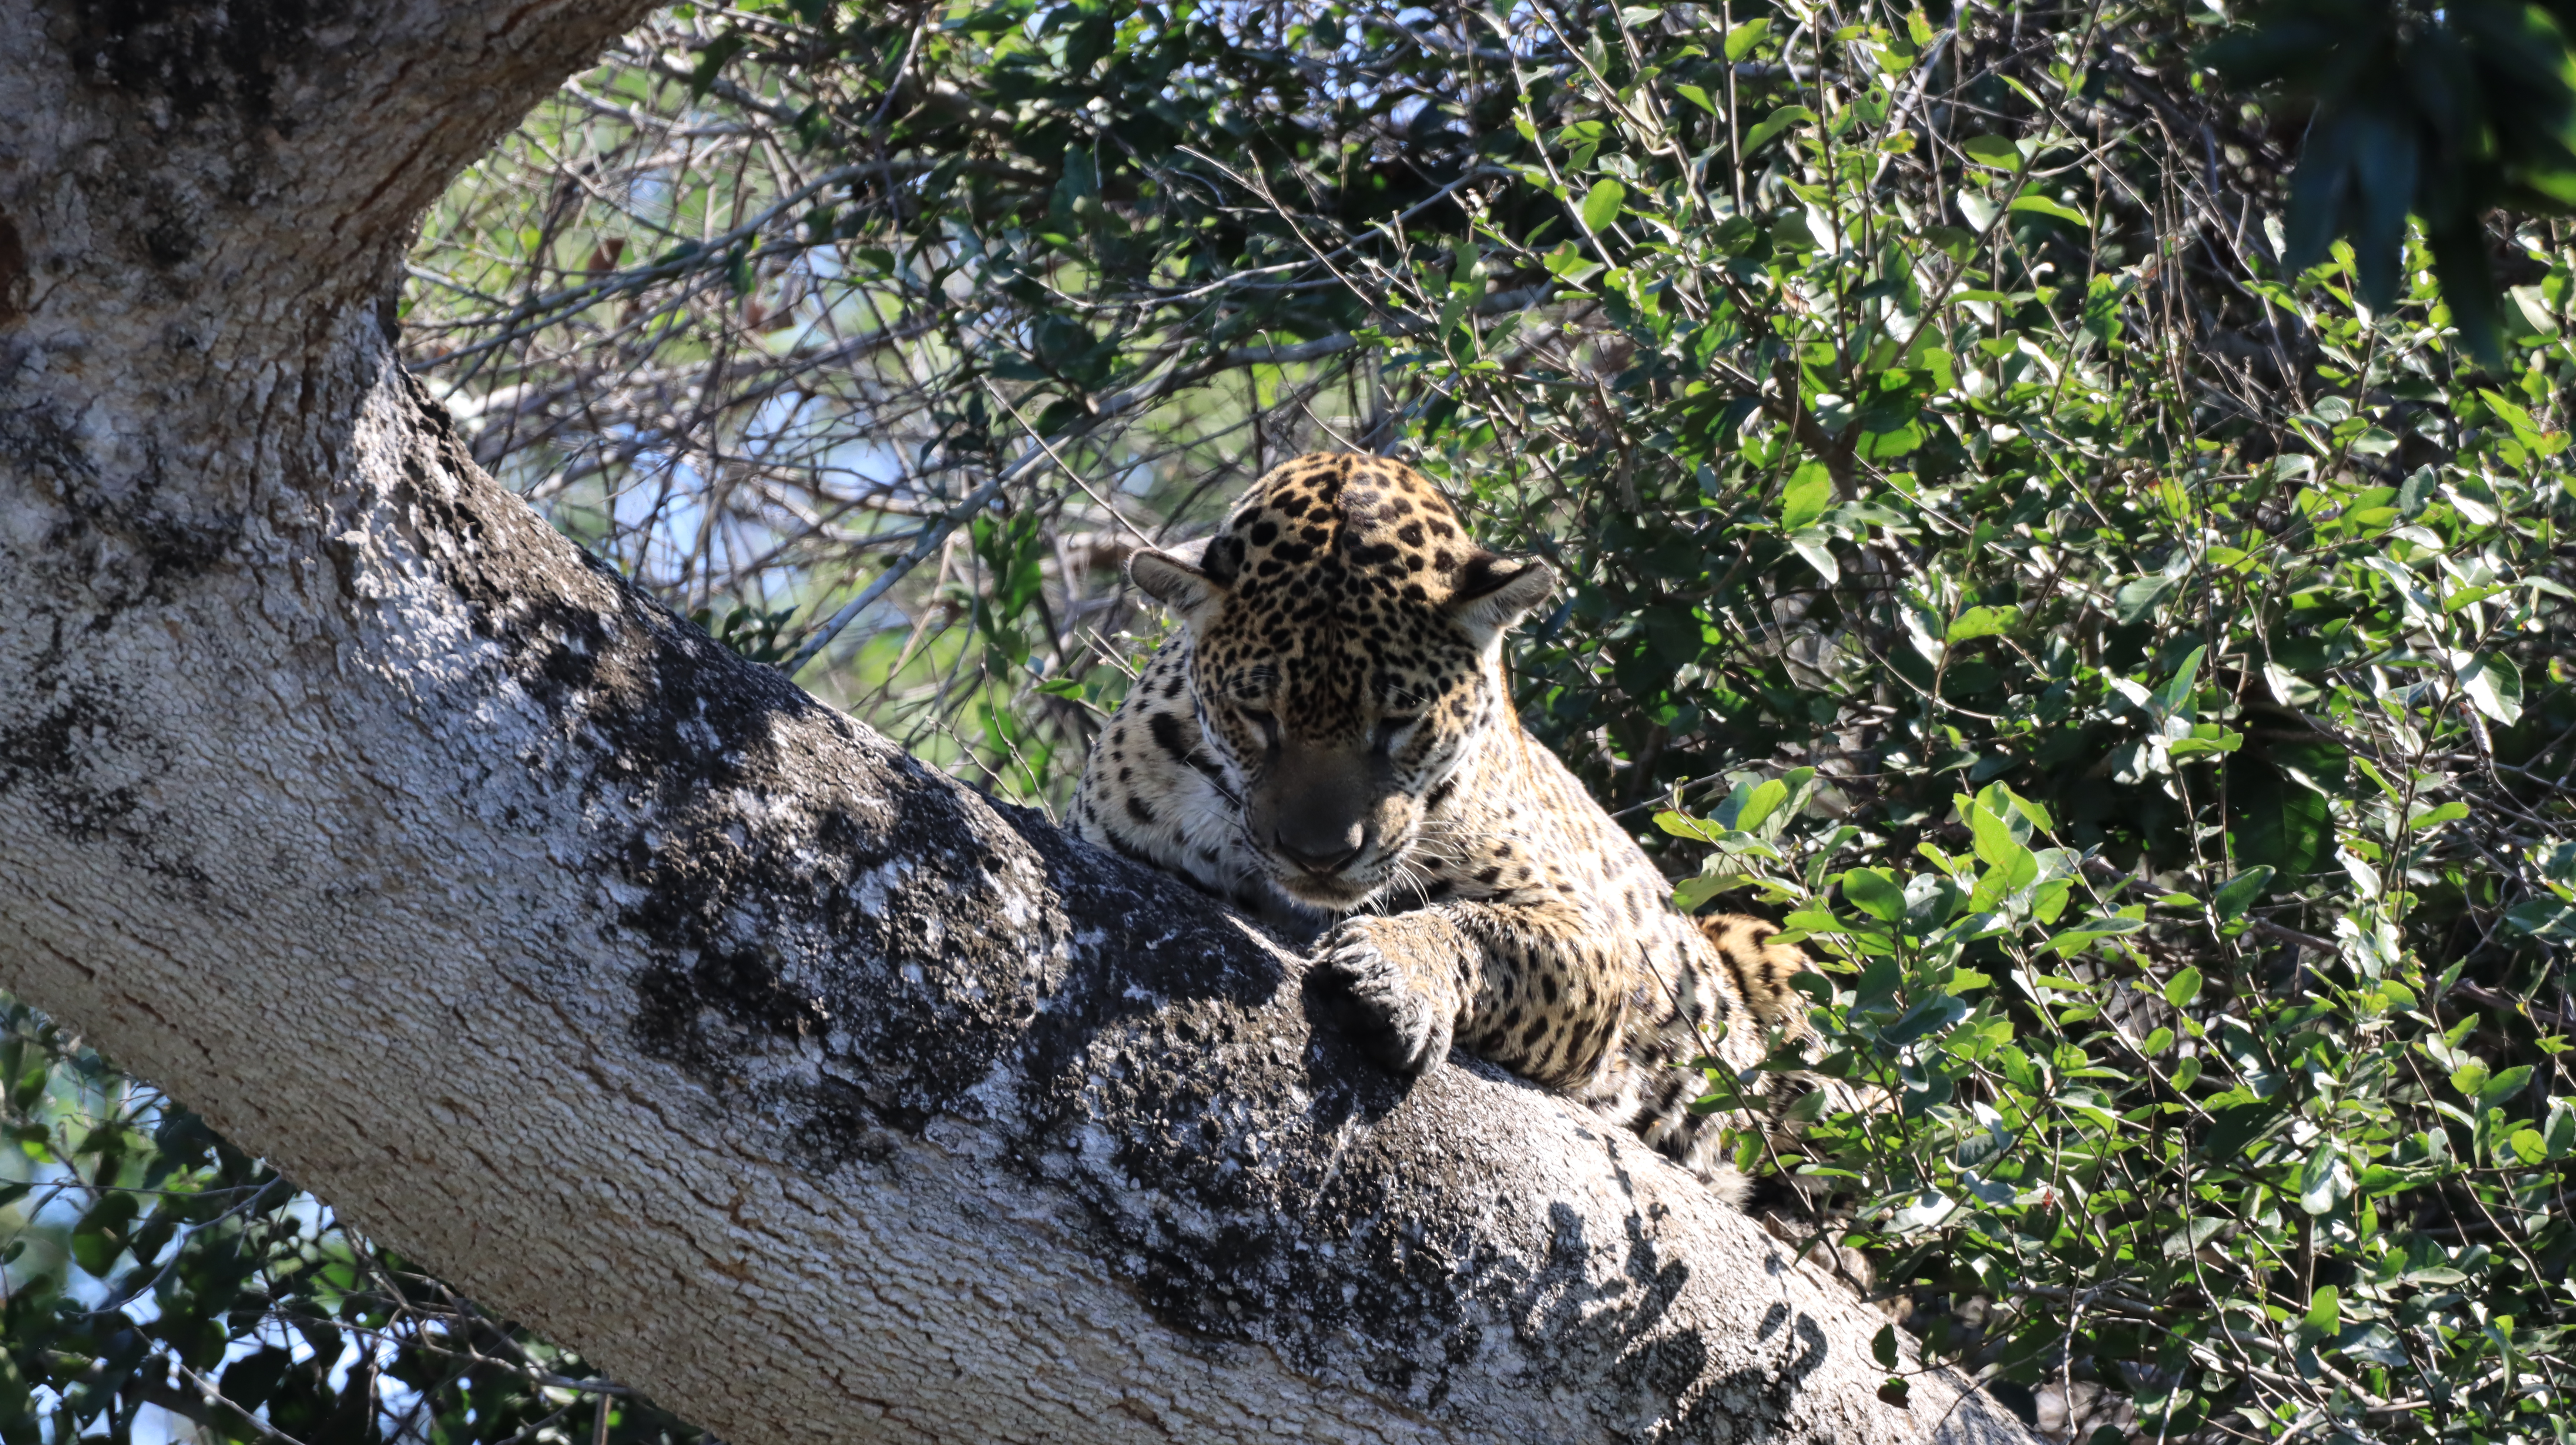
Jaguar: Medrosa